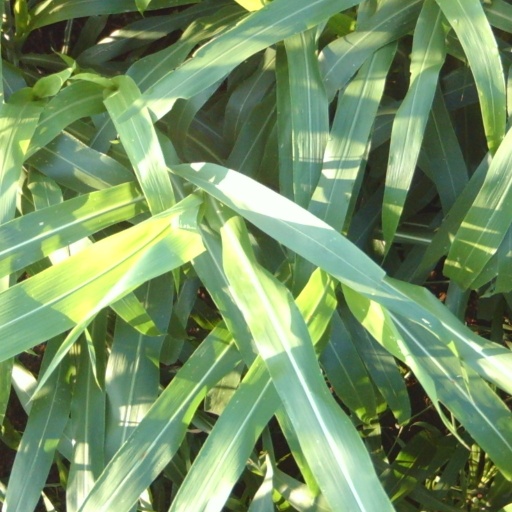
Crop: sorghum